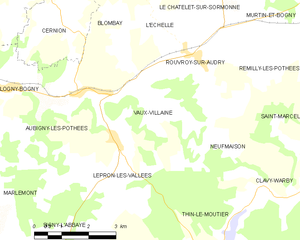
Carte des communes françaises: Vaux-Villaine